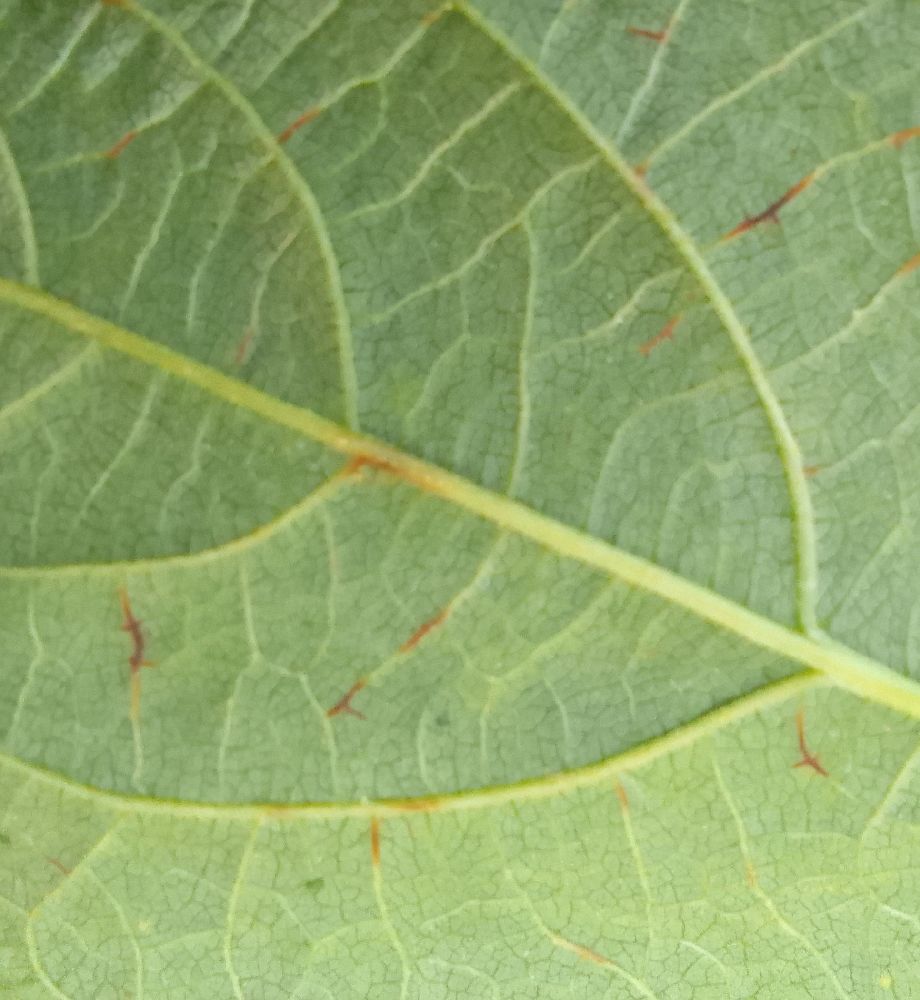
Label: anthracnose